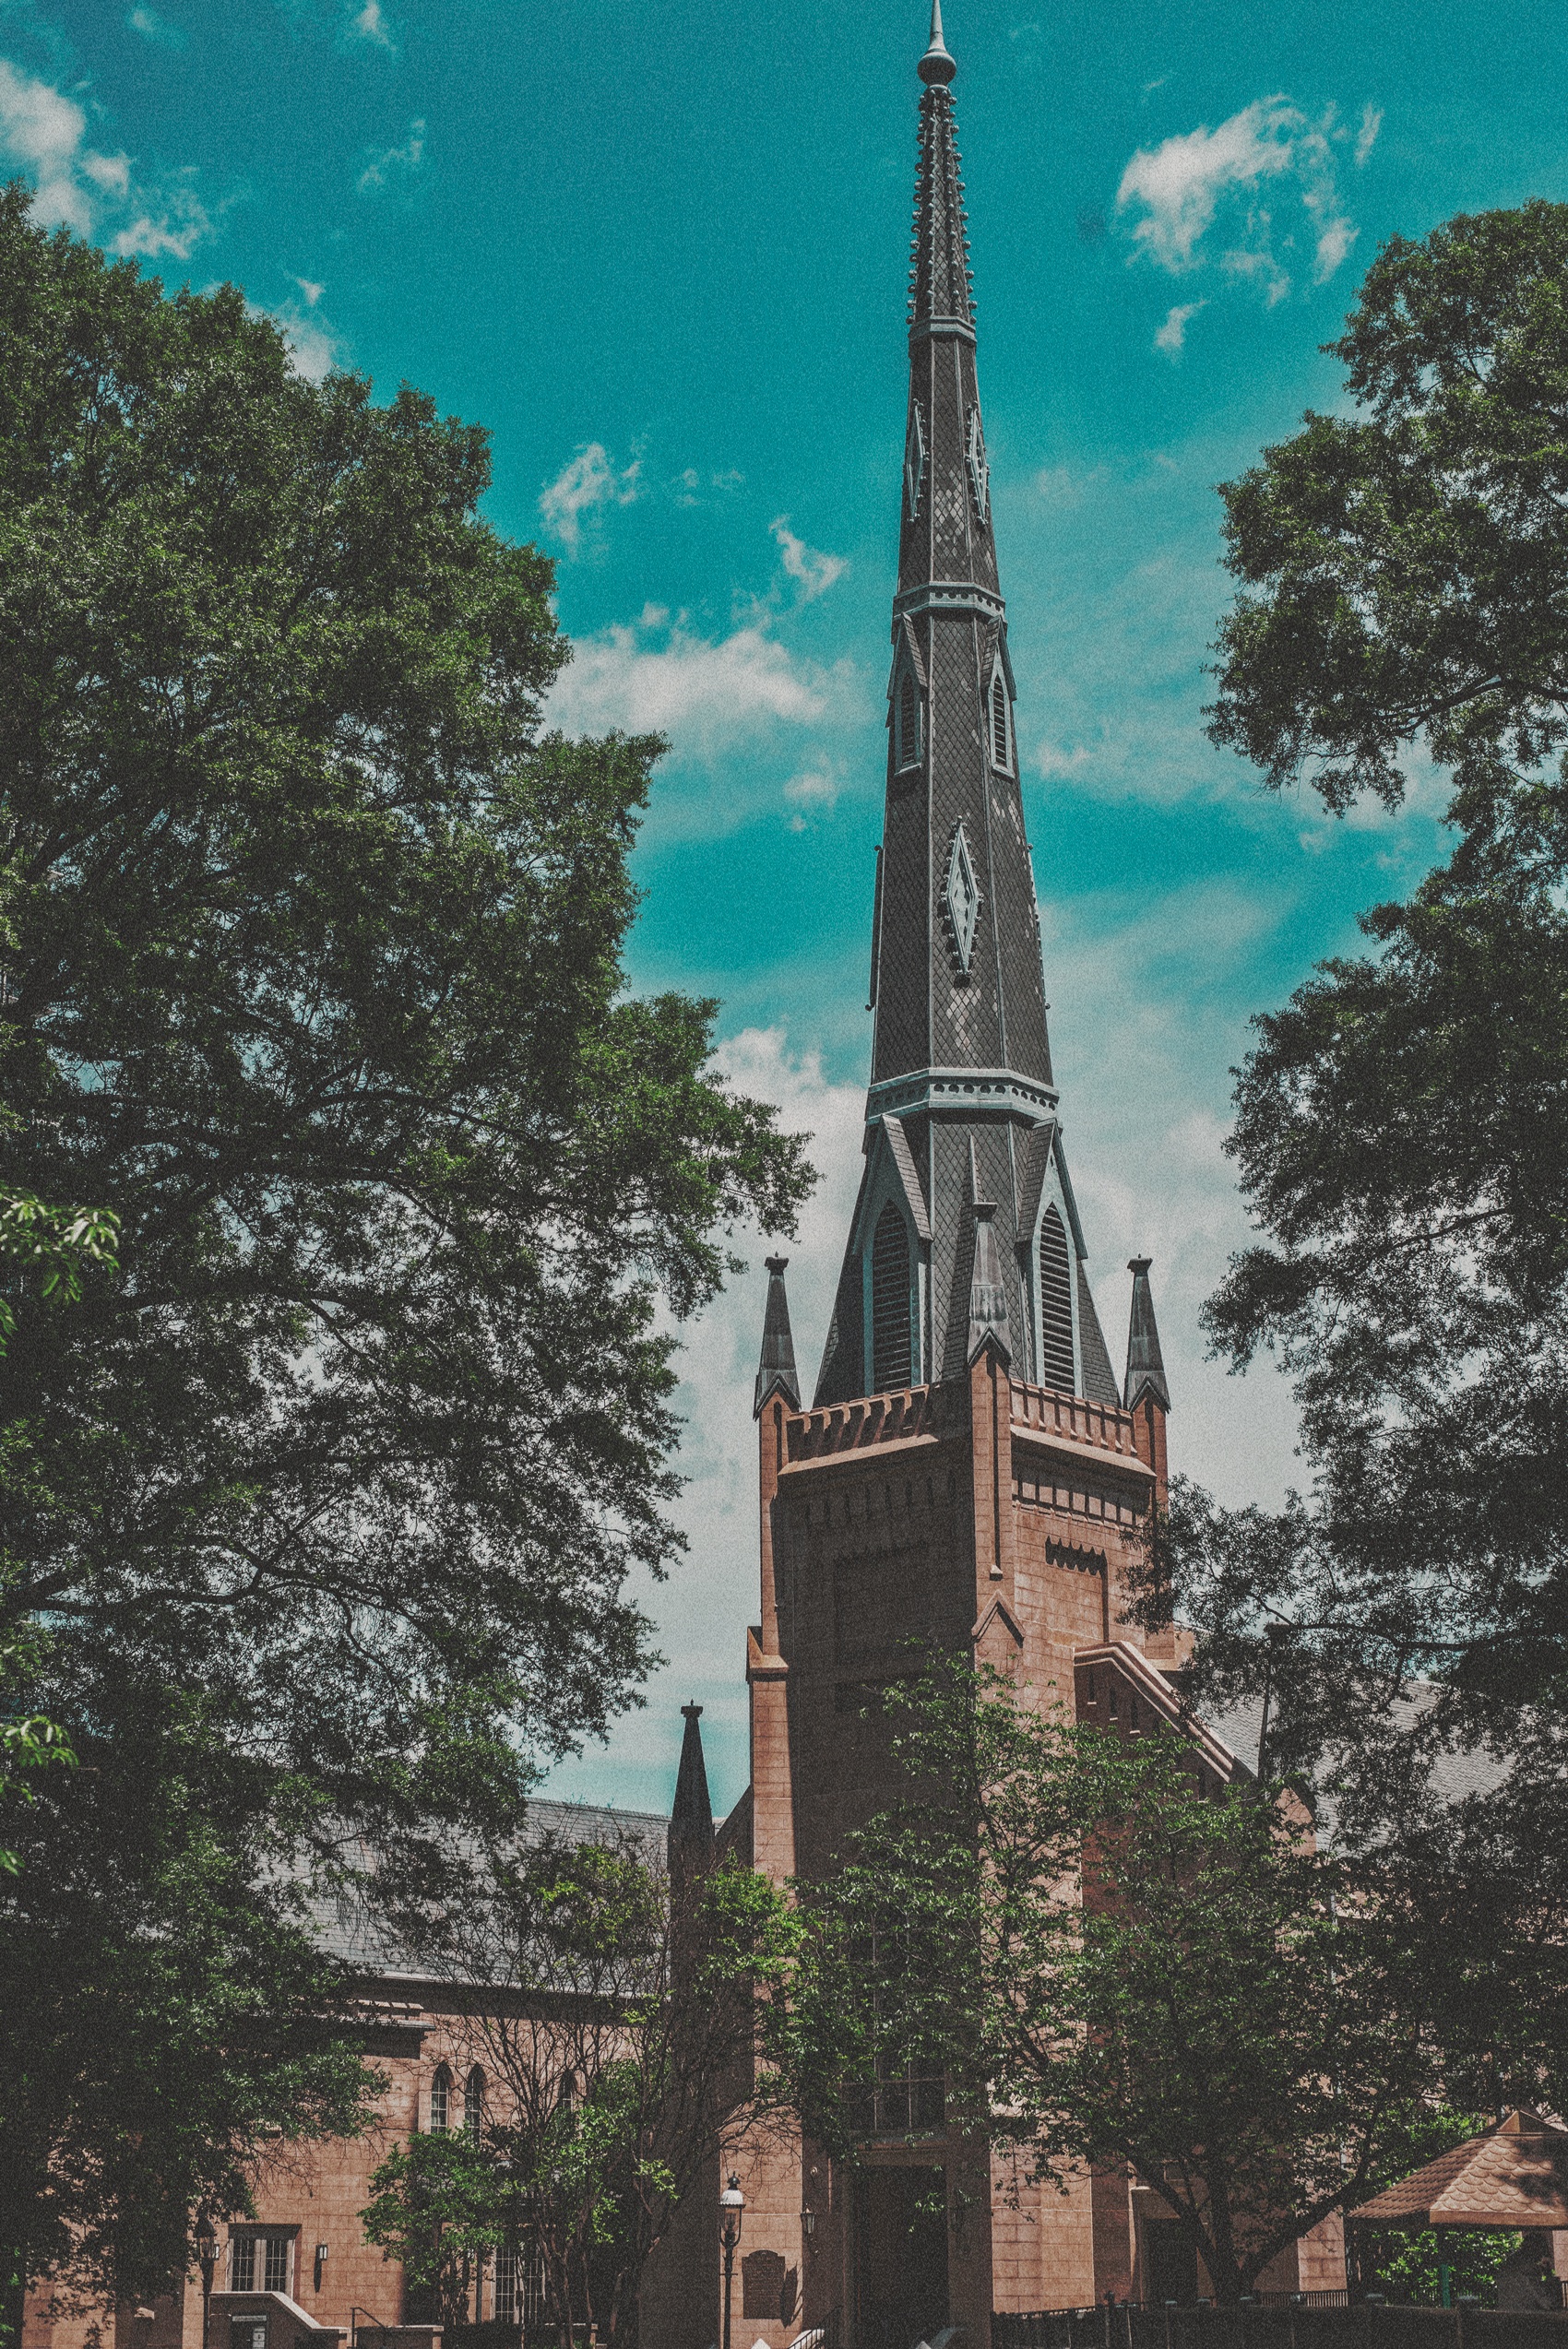
tree, town, building, city, skyscraper, cityscape, tower, landmark, church, cathedral, place of worship, spire, steeple